The Tale of Pigling Bland

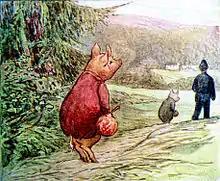
Pigling Bland watches as a policeman takes his brother Alexander away, leaving him on his own.

Beatrix Potter owned a farm called Hill Top which she had bought thanks to the success of her early books. The farm and its house featured in several of her stories and included a number of pigs. In a letter written in 1909 to her friend Millie Warne, sister of her late fiancé Norman, Potter describes the sale of two such pigs whose "appetites were fearful – five meals a day and not satisfied." She started work on the book at around this time.